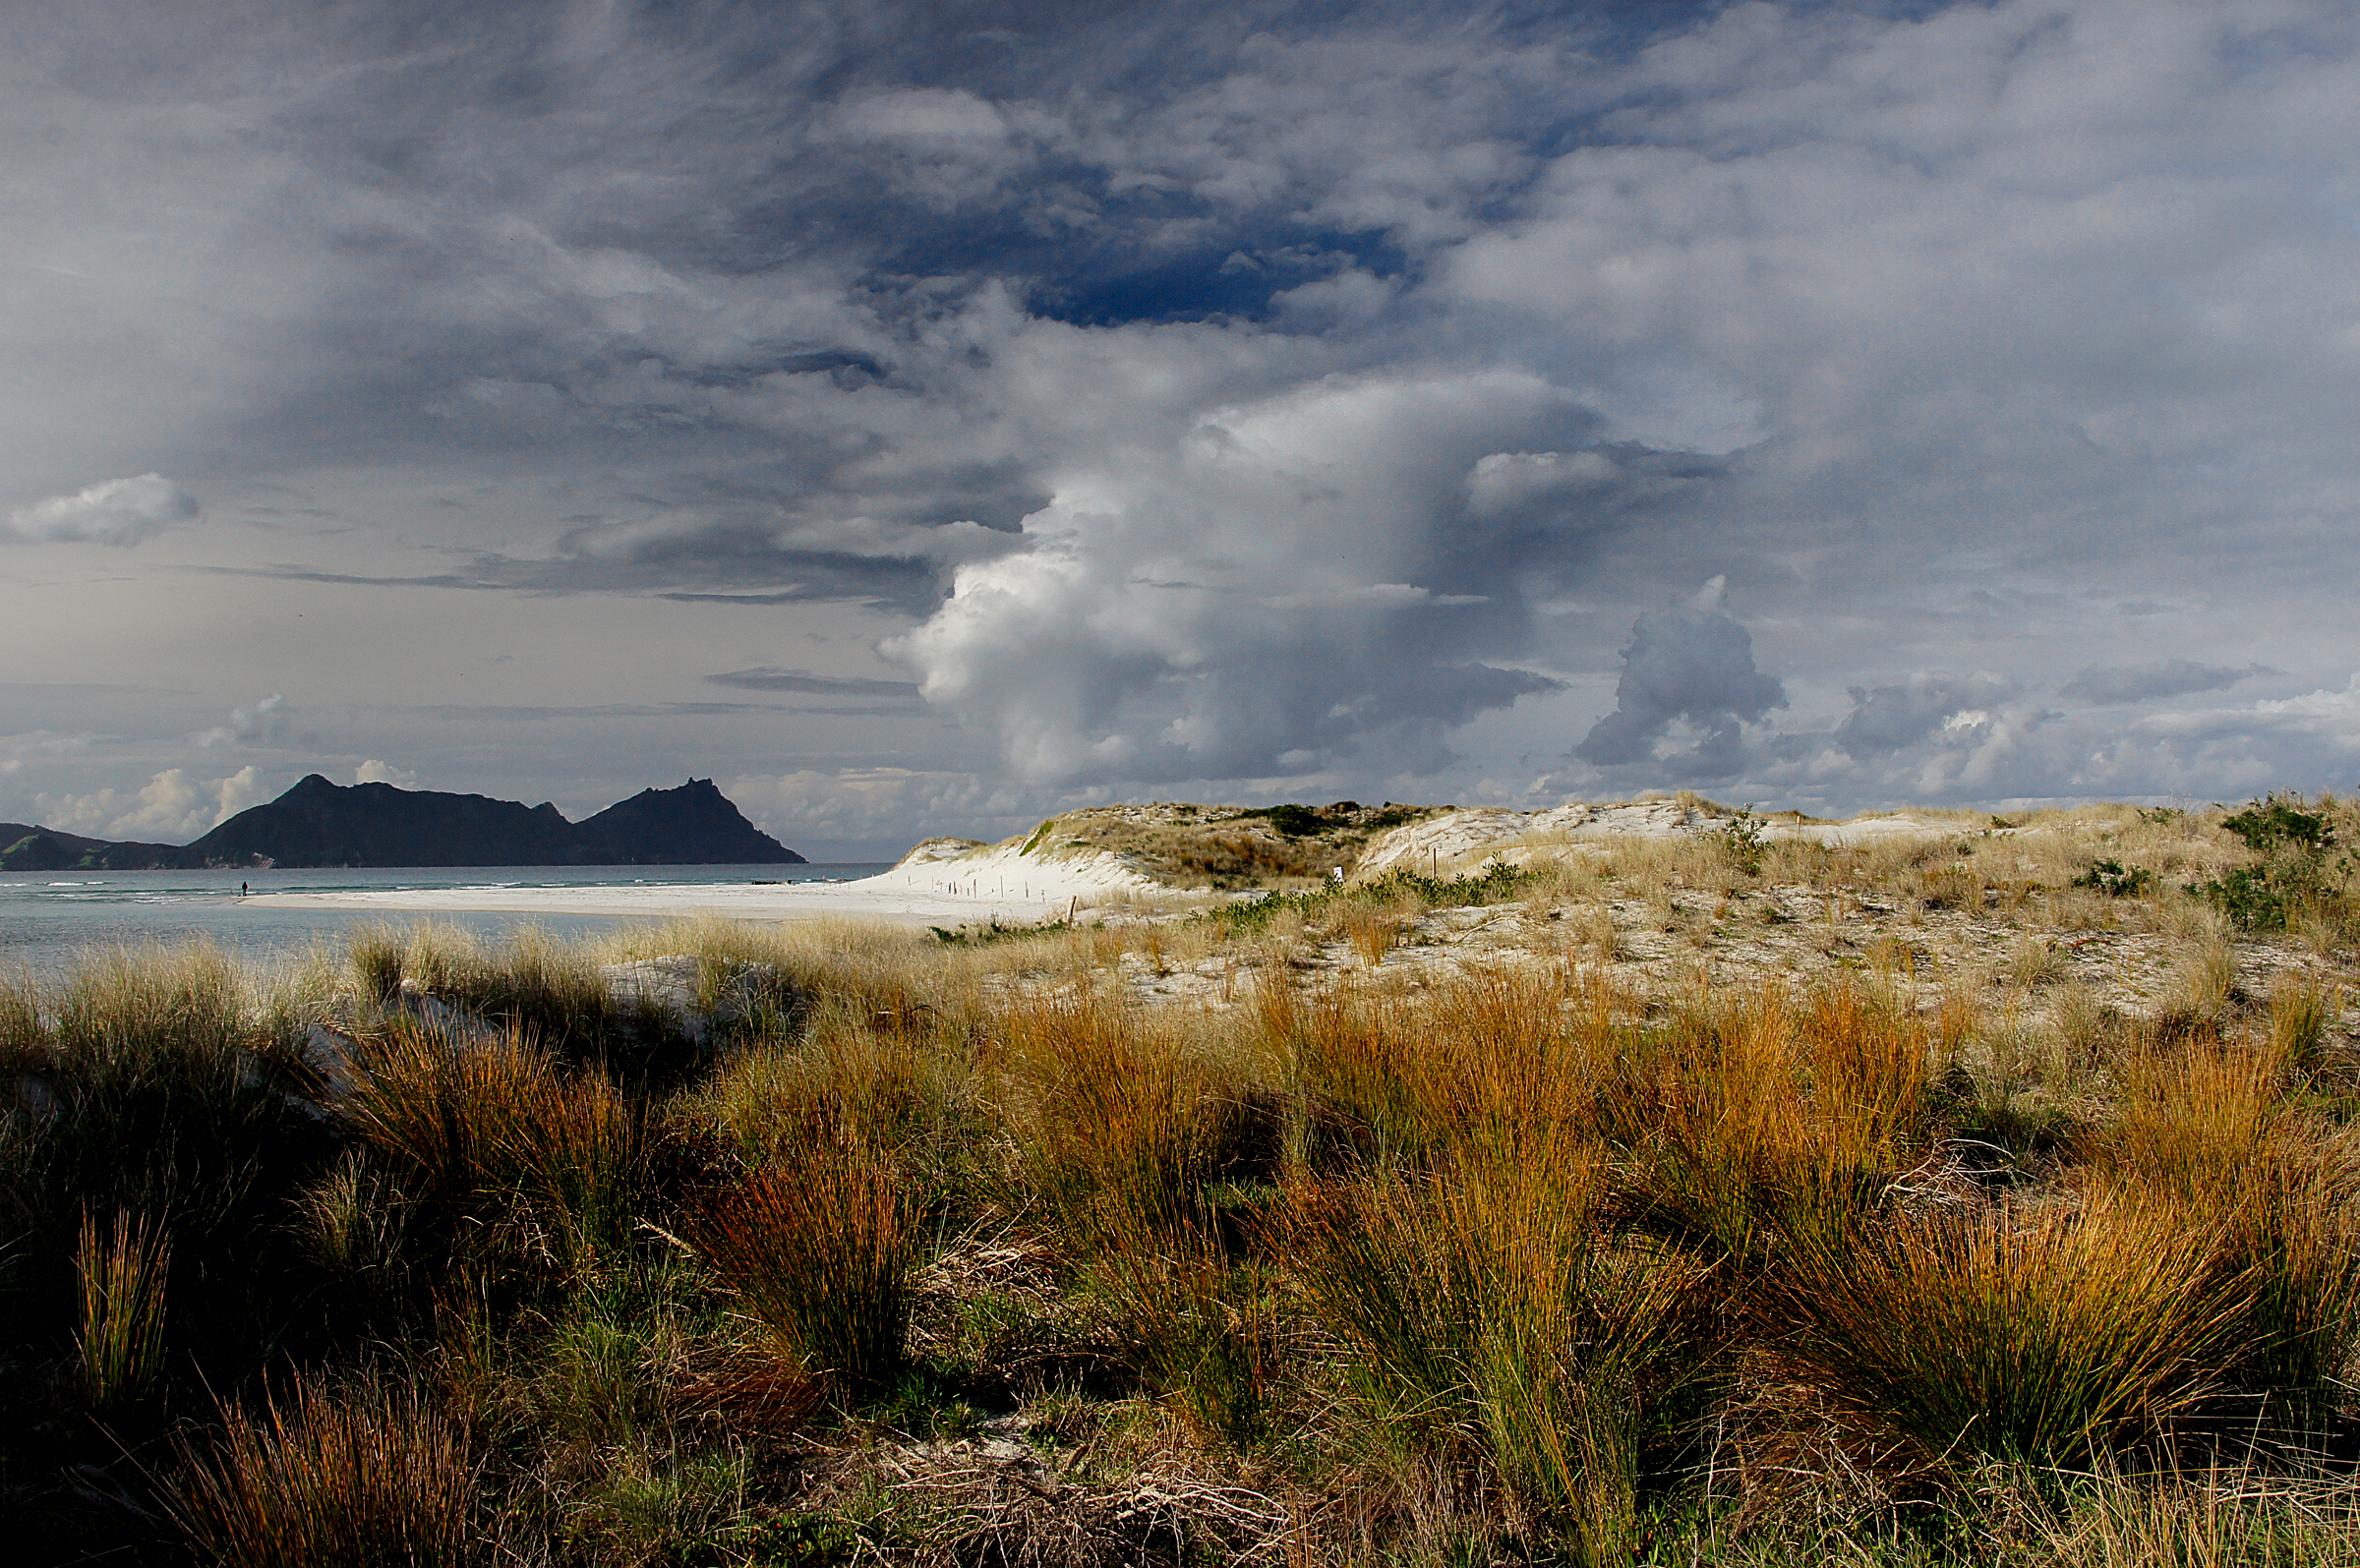
beach, landscape, sea, coast, nature, grass, rock, horizon, wilderness, mountain, cloud, sky, prairie, cloudy, morning, hill, lake, weather, seashore, dunes, wetland, plateau, day, habitat, sonydslra580, tamron18270mmpzd, newzealandbeaches, ruakakabeach, loch, rural area, landform, meteorological phenomenon, natural environment, geographical feature, atmospheric phenomenon, mountainous landforms